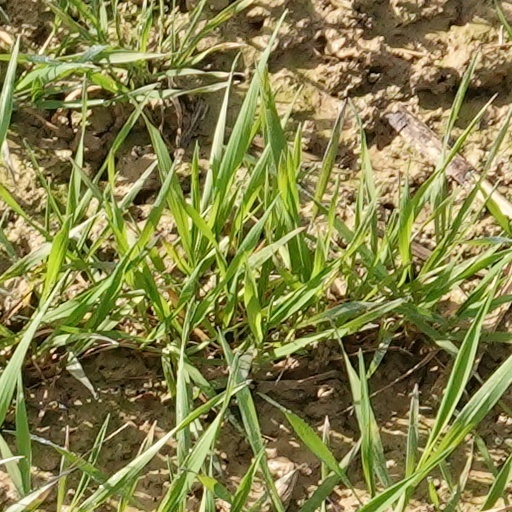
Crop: wheat